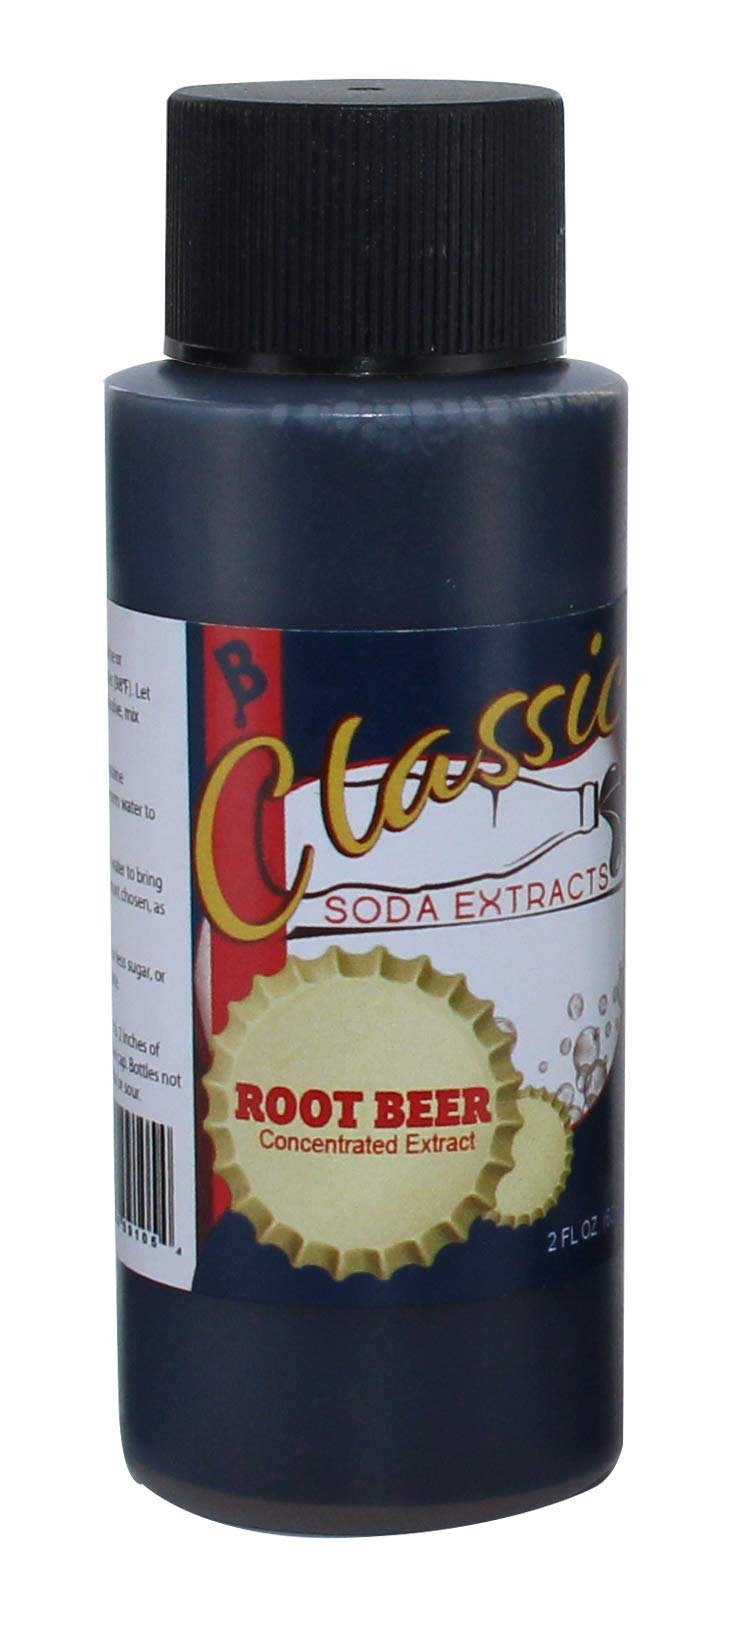
Item Name: Soda Flavor Extract, 2oz (Root Beer)
Value: 2.0
Unit: Fl Oz

Price: 8.95